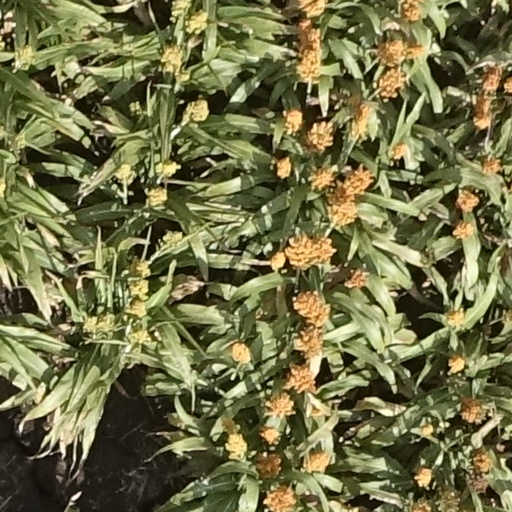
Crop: sorghum